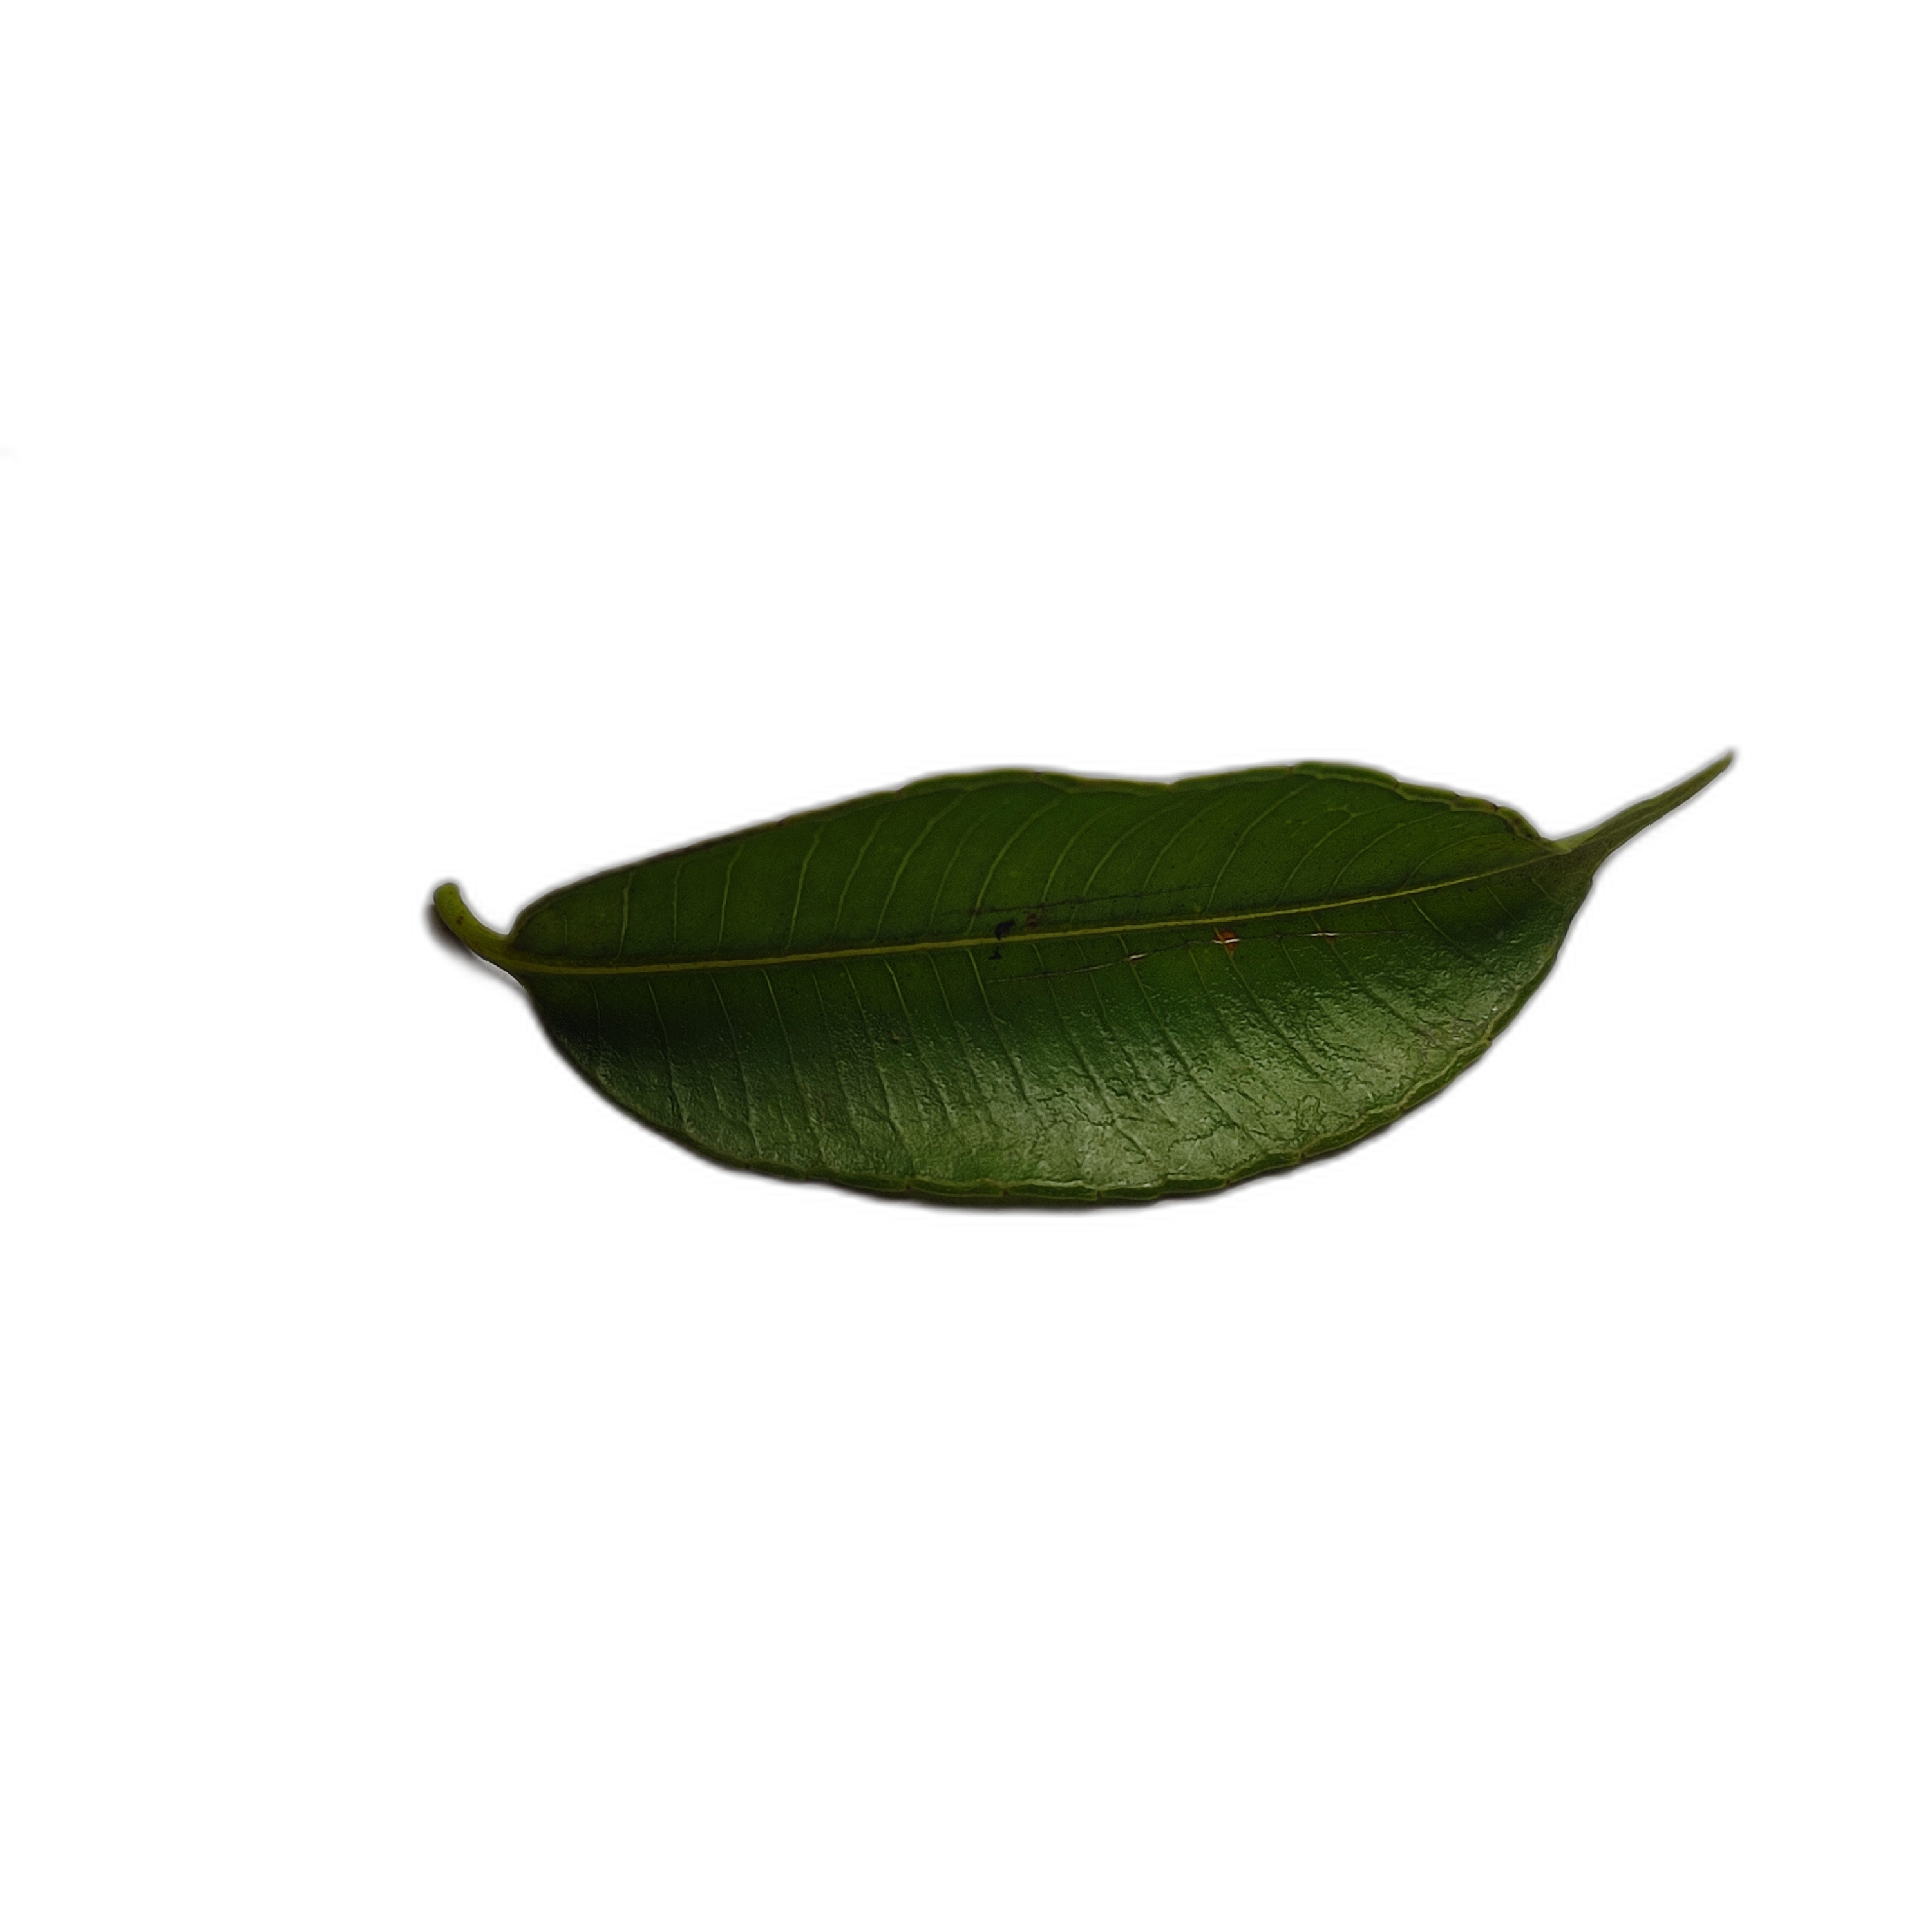
Label: healthy